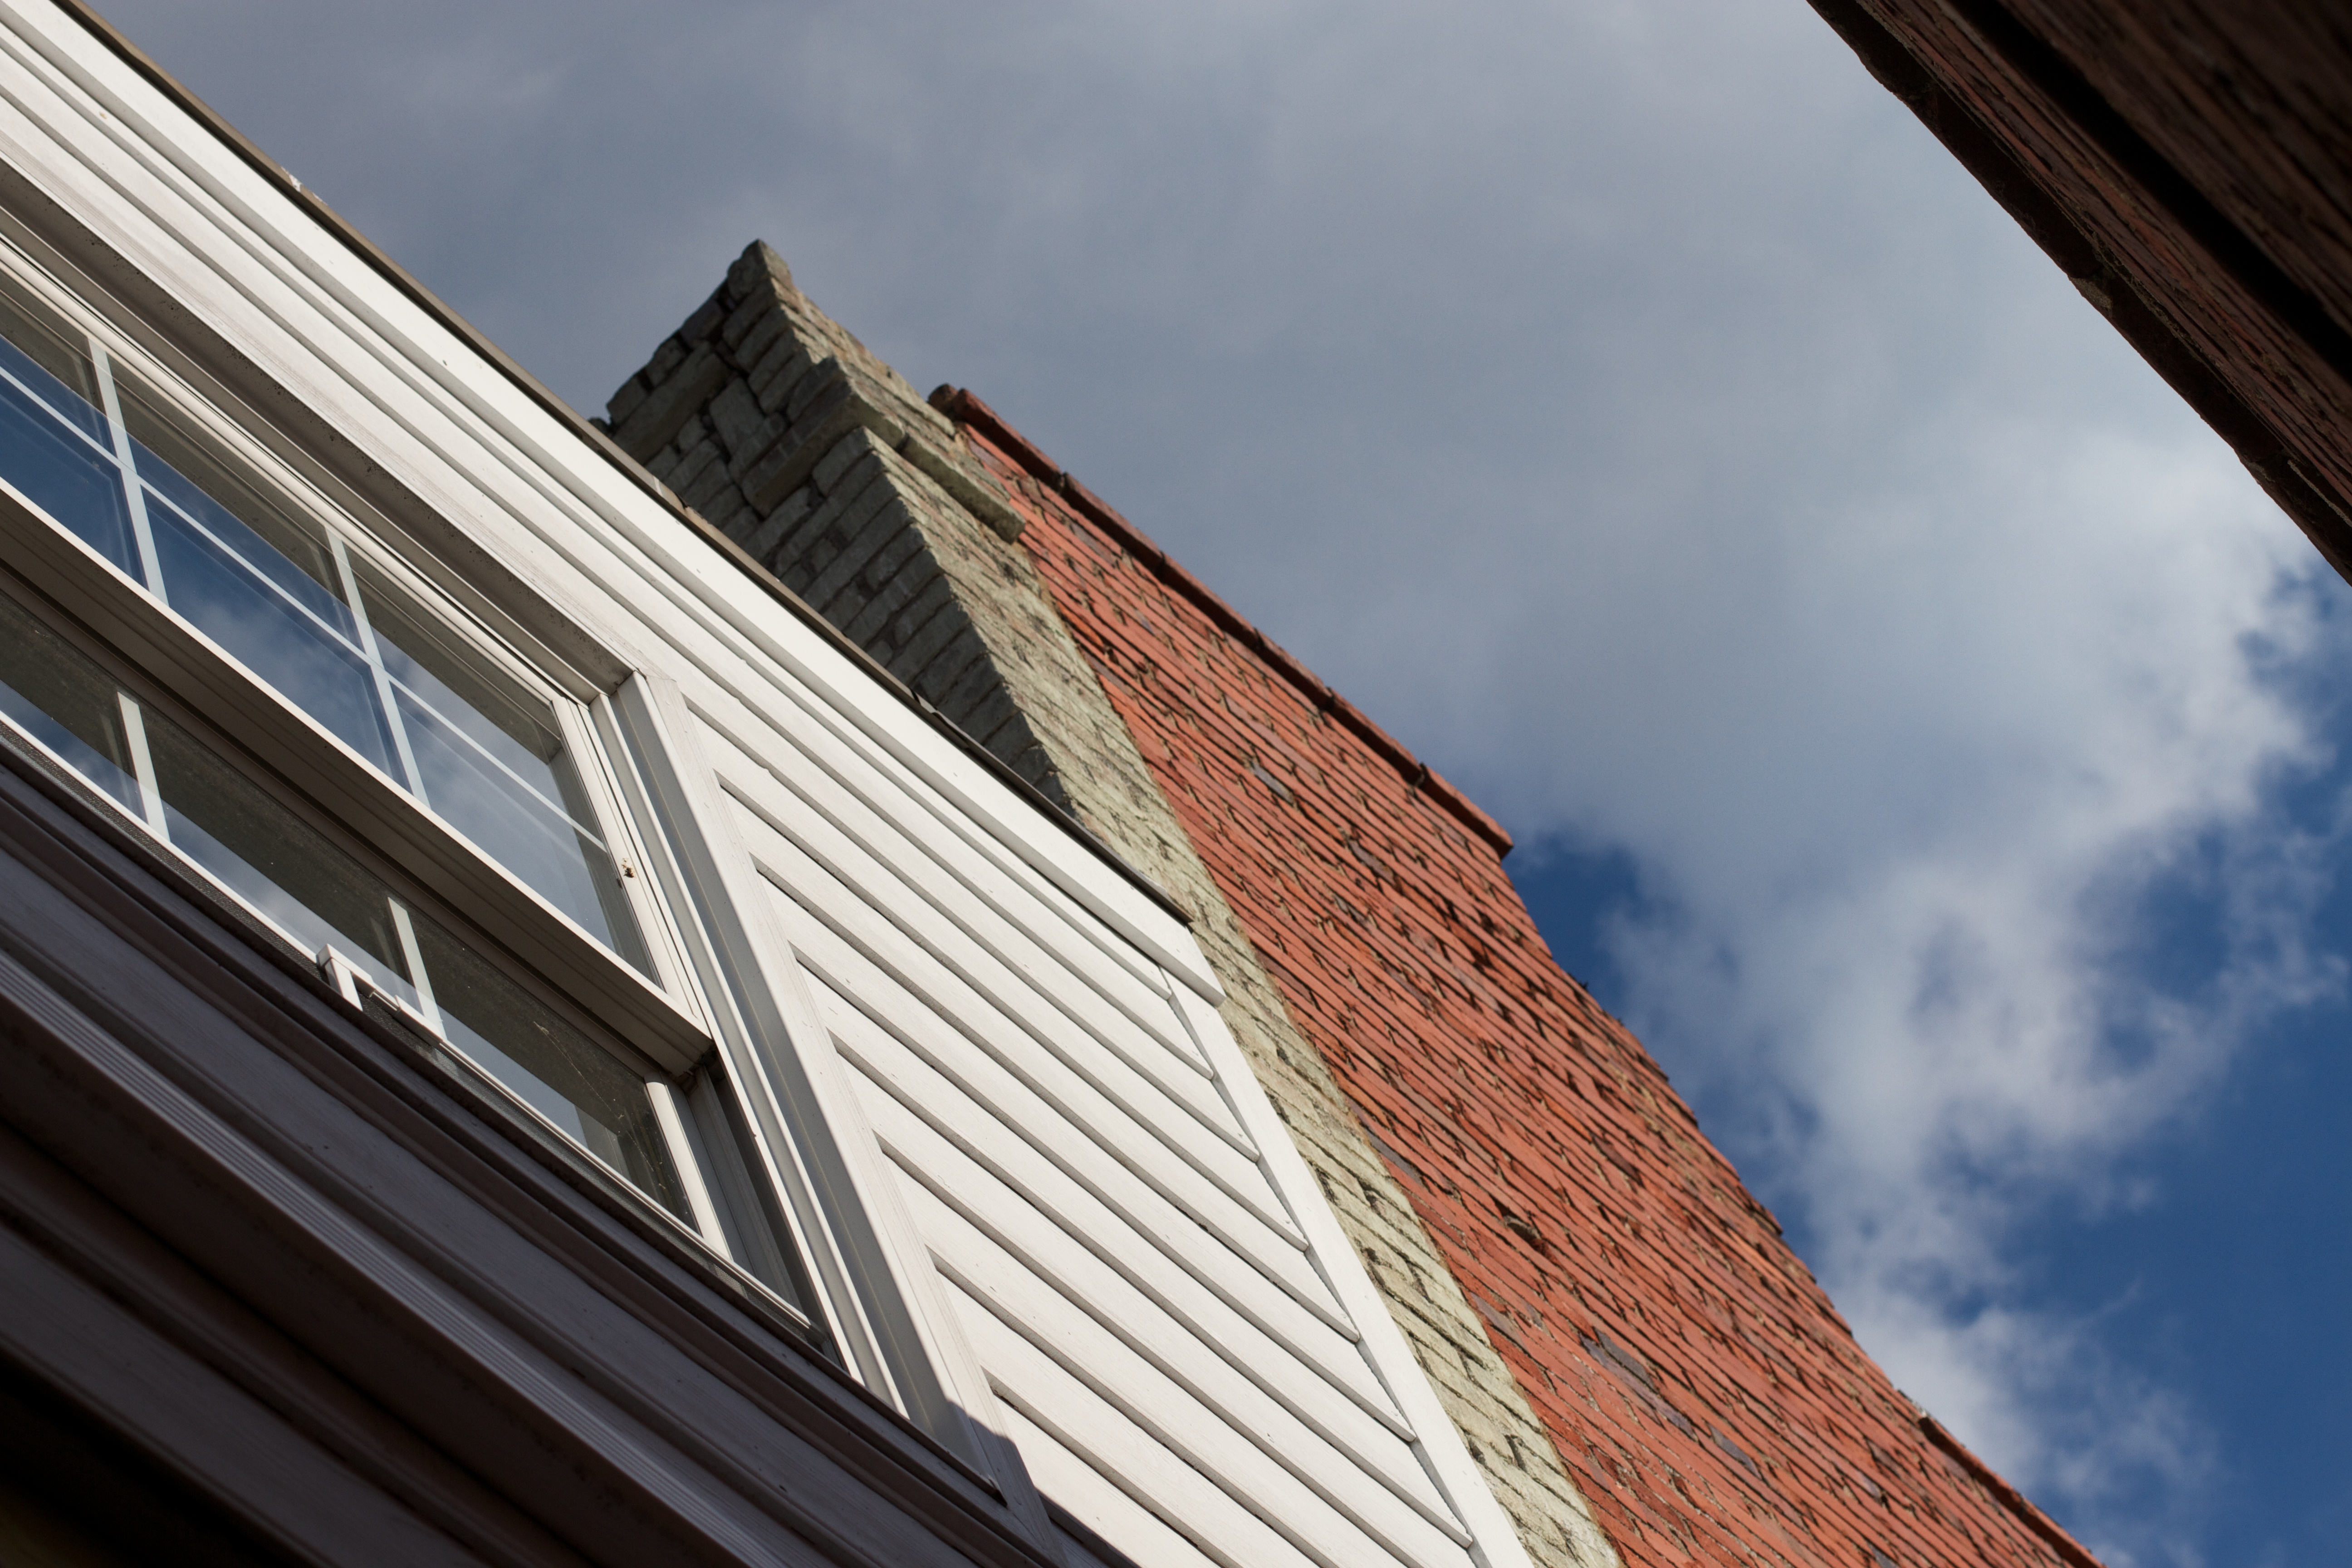
cloud, architecture, sky, house, sunlight, window, roof, skyscraper, reflection, facade, blue, urban area